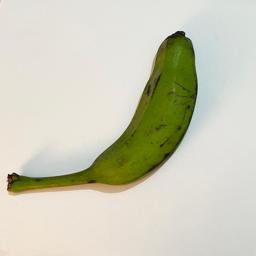
Ripeness: Green